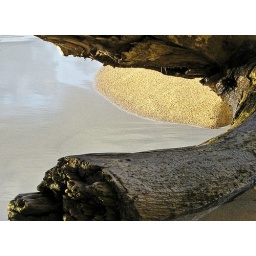
Wood, sand and water on the Pacific Coastline in Kauai!